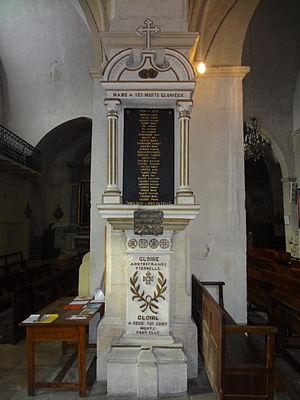
Mane est une commune française, située dans le département des Alpes-de-Haute-Provence en région Provence-Alpes-Côte d'Azur.